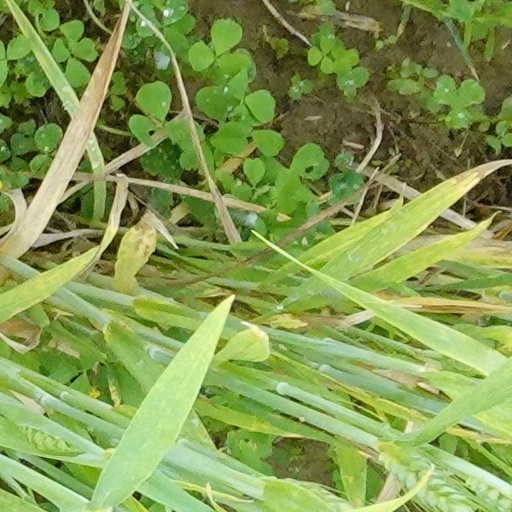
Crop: wheat